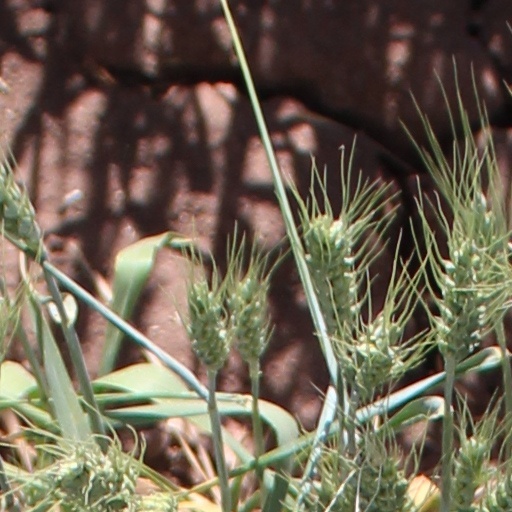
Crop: wheat